Nick Knox

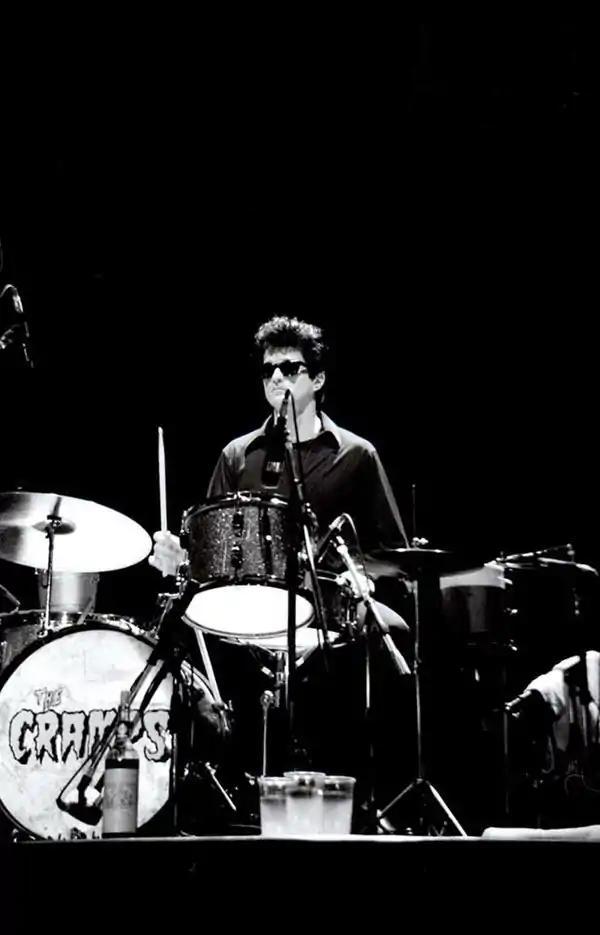
Knox in 1990.

Nick Knox (born Nicholas George Stephanoff; March 26, 1953 – June 15, 2018) was an American drummer for the psychobilly band The Cramps. He replaced Miriam Linna in 1977 and left in 1991. Knox was with The Cramps during the peak of their worldwide popularity when they toured Europe extensively in 1986 with the "A Date with Elvis" tour. He drafted in his cousin, Mike Metoff (aka Ike Knox, ex The Pagans) during the preceding European tour in 1984. Knox was recognised as the drummer who brought a tightness to the Cramps sound, and stayed longer than any other drummer in the band. Before joining the Cramps, he was a member of protopunk band The Electric Eels.